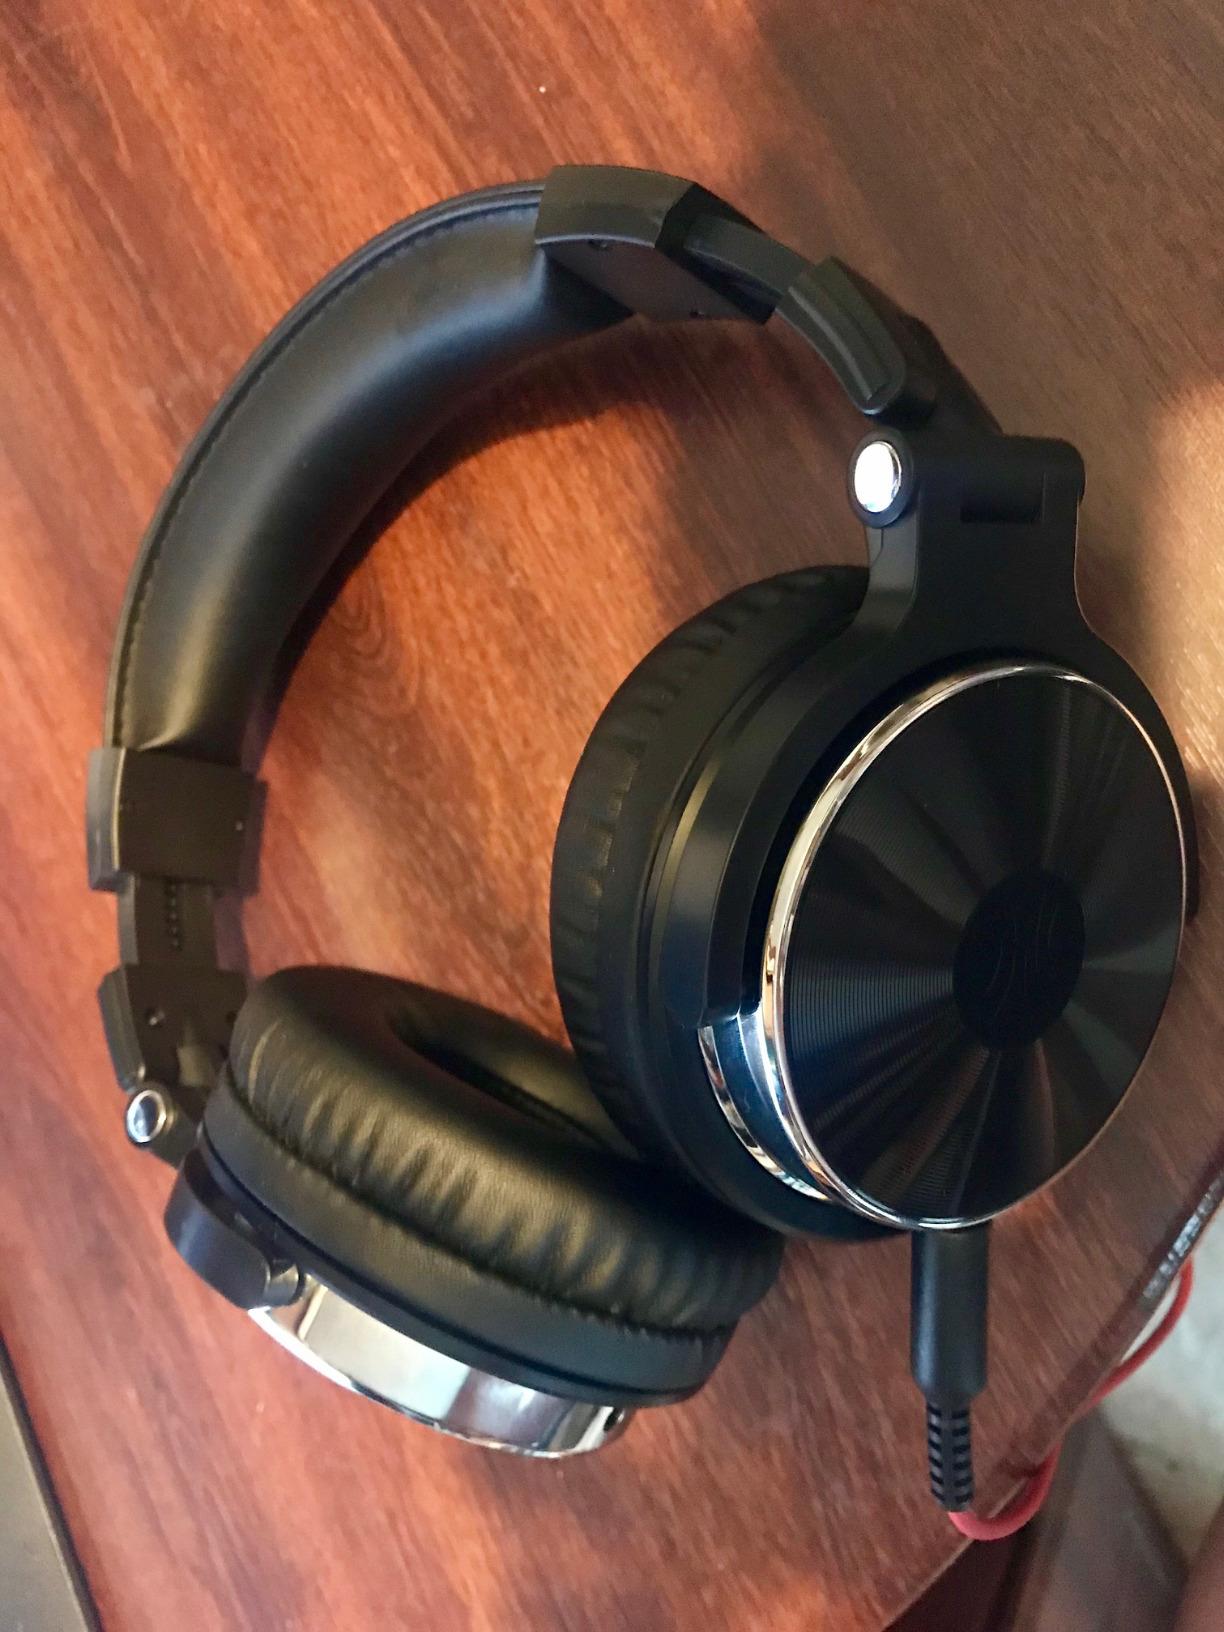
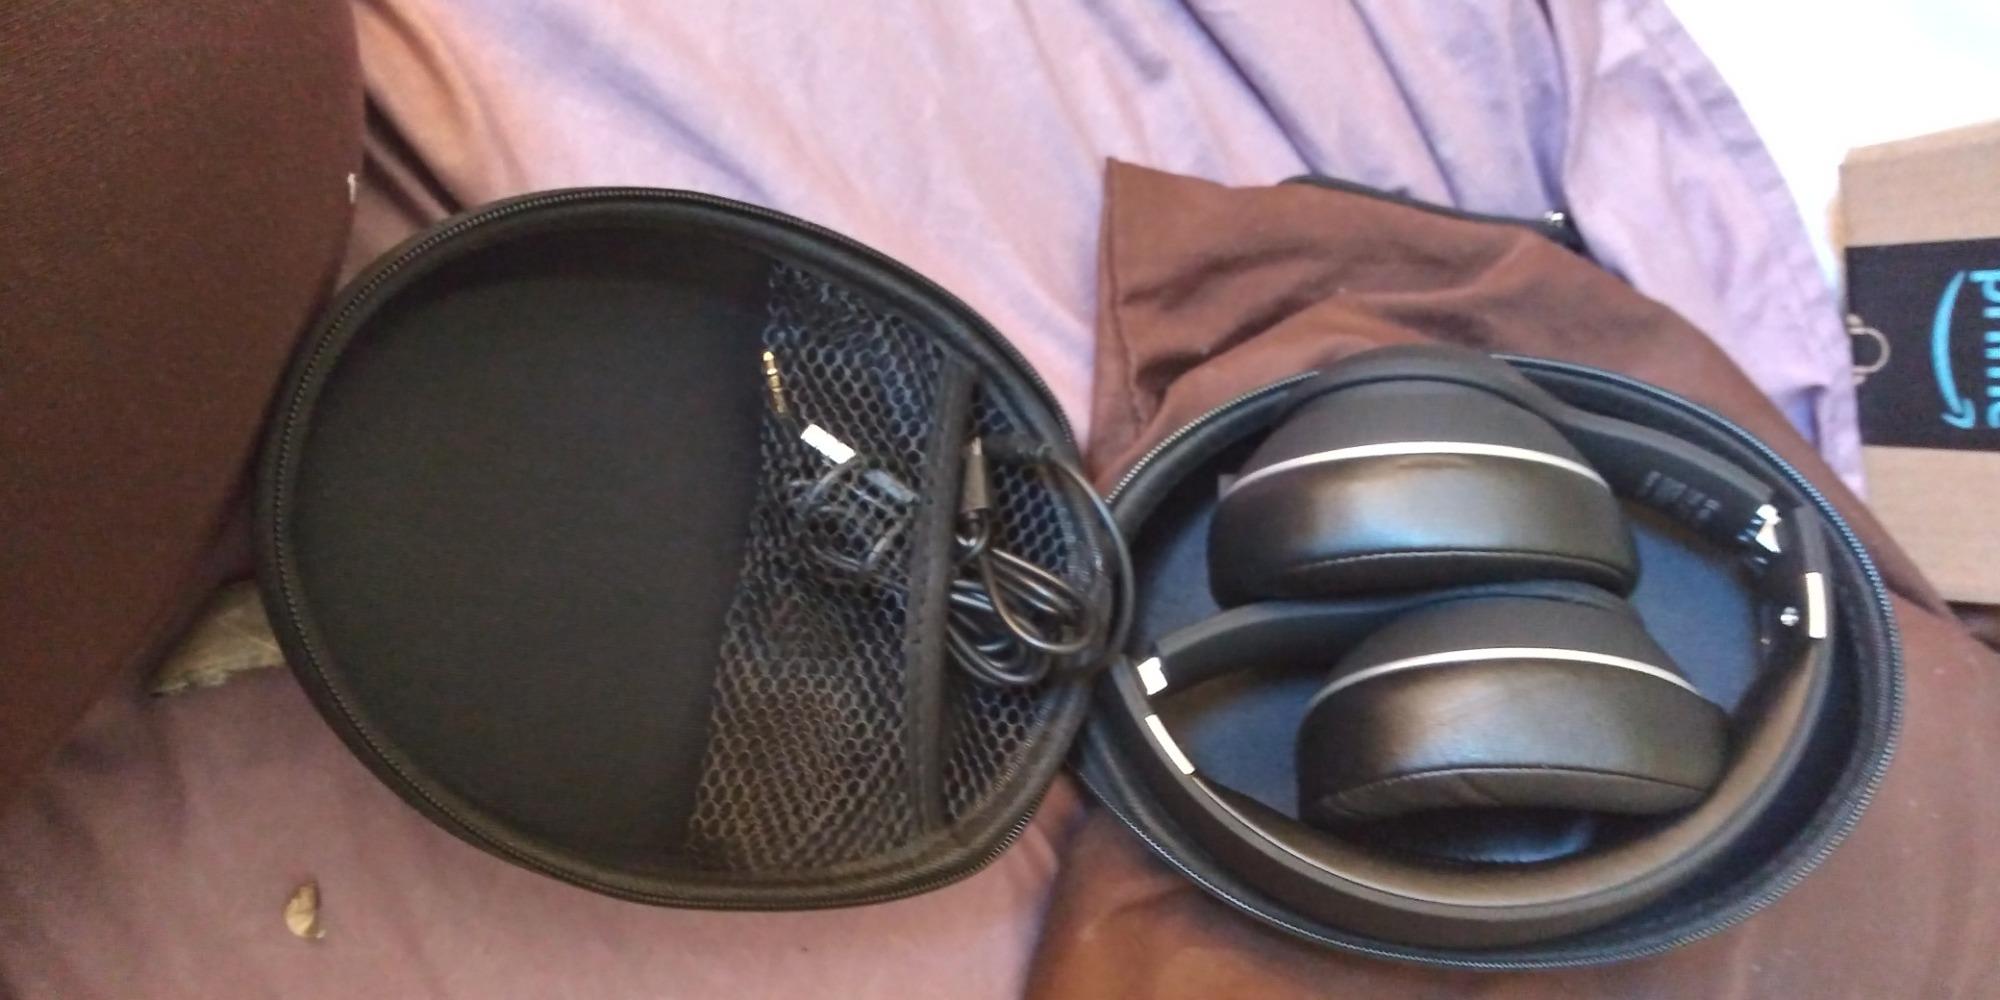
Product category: headphones
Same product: no